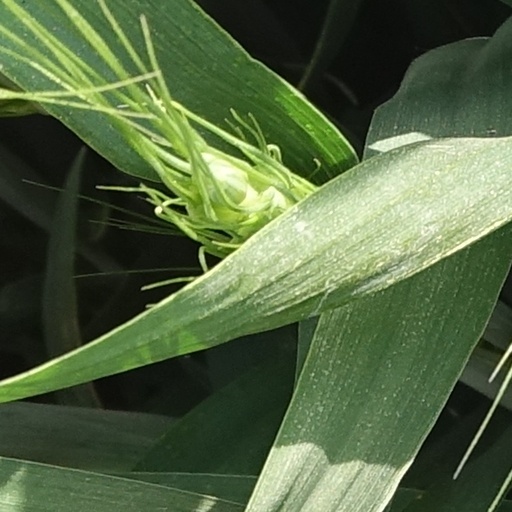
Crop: wheat